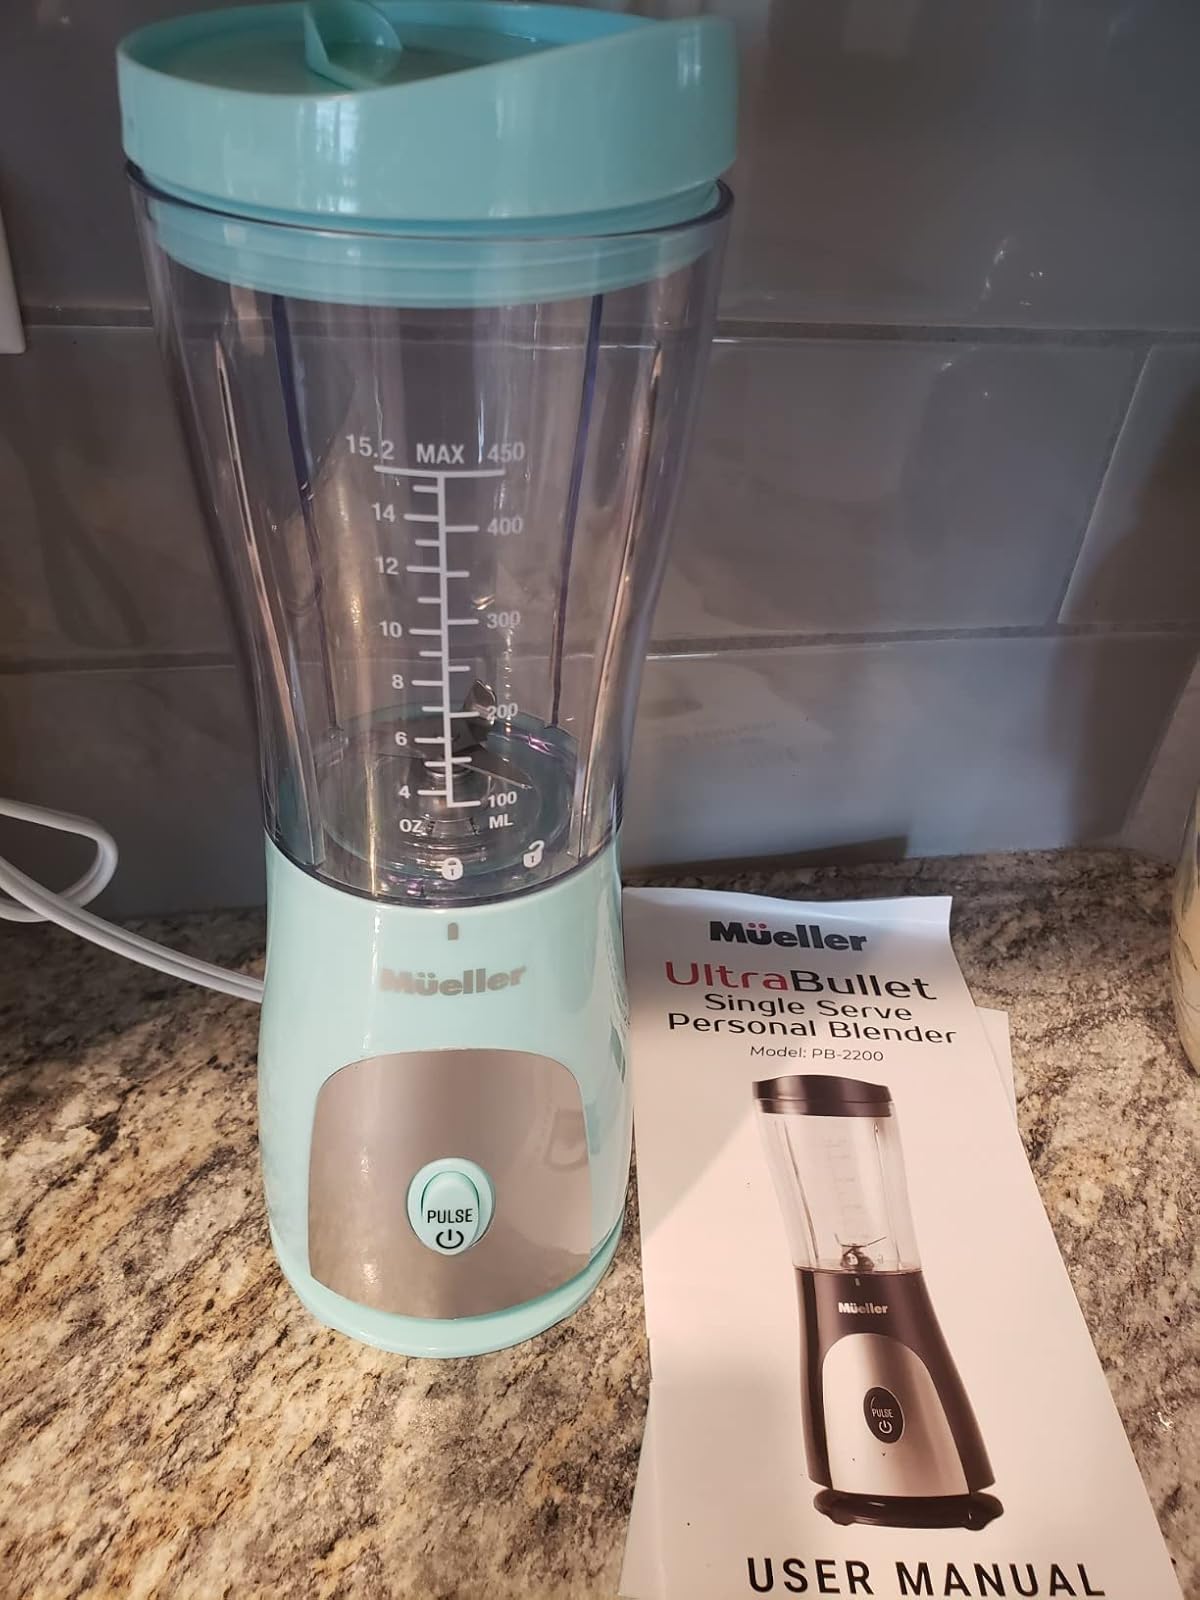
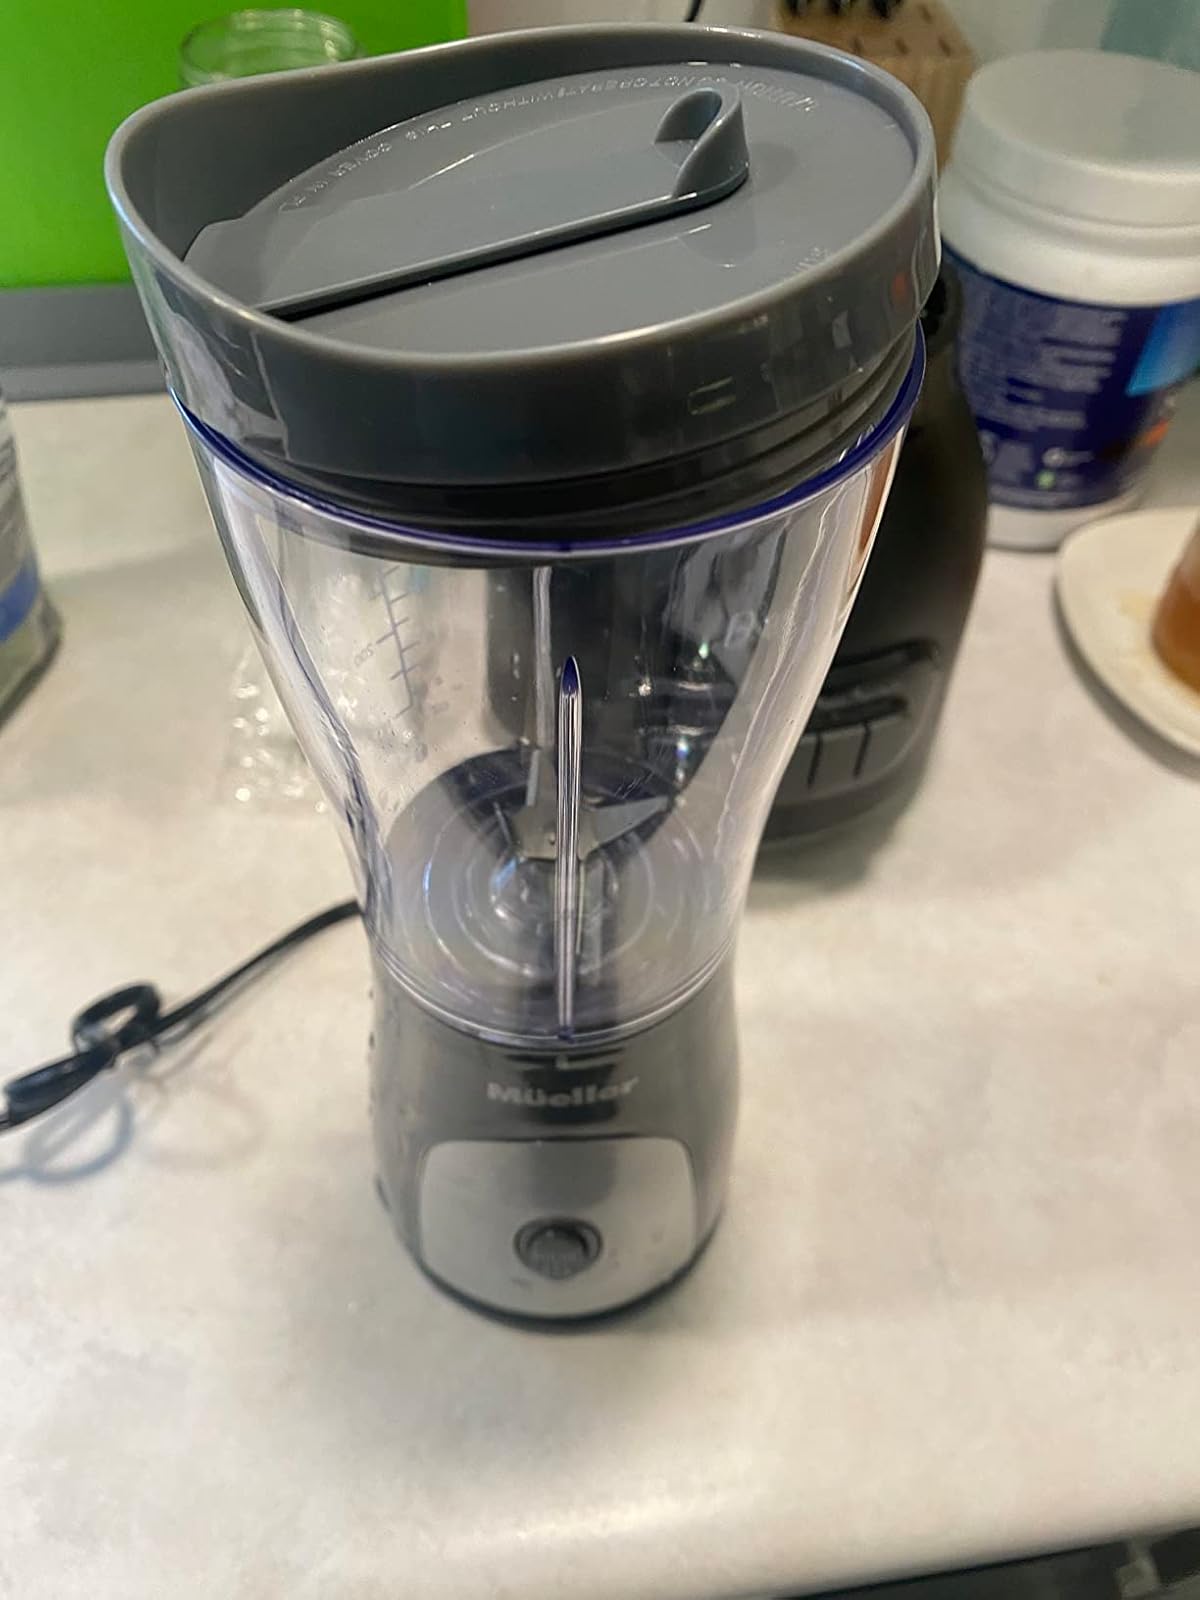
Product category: items_blender
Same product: no